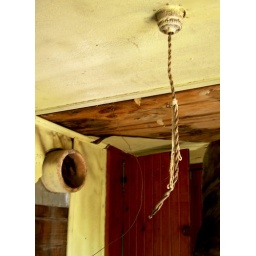
Just the wires of the old light in the kitchen of an old abandoned house at Hornitos California.